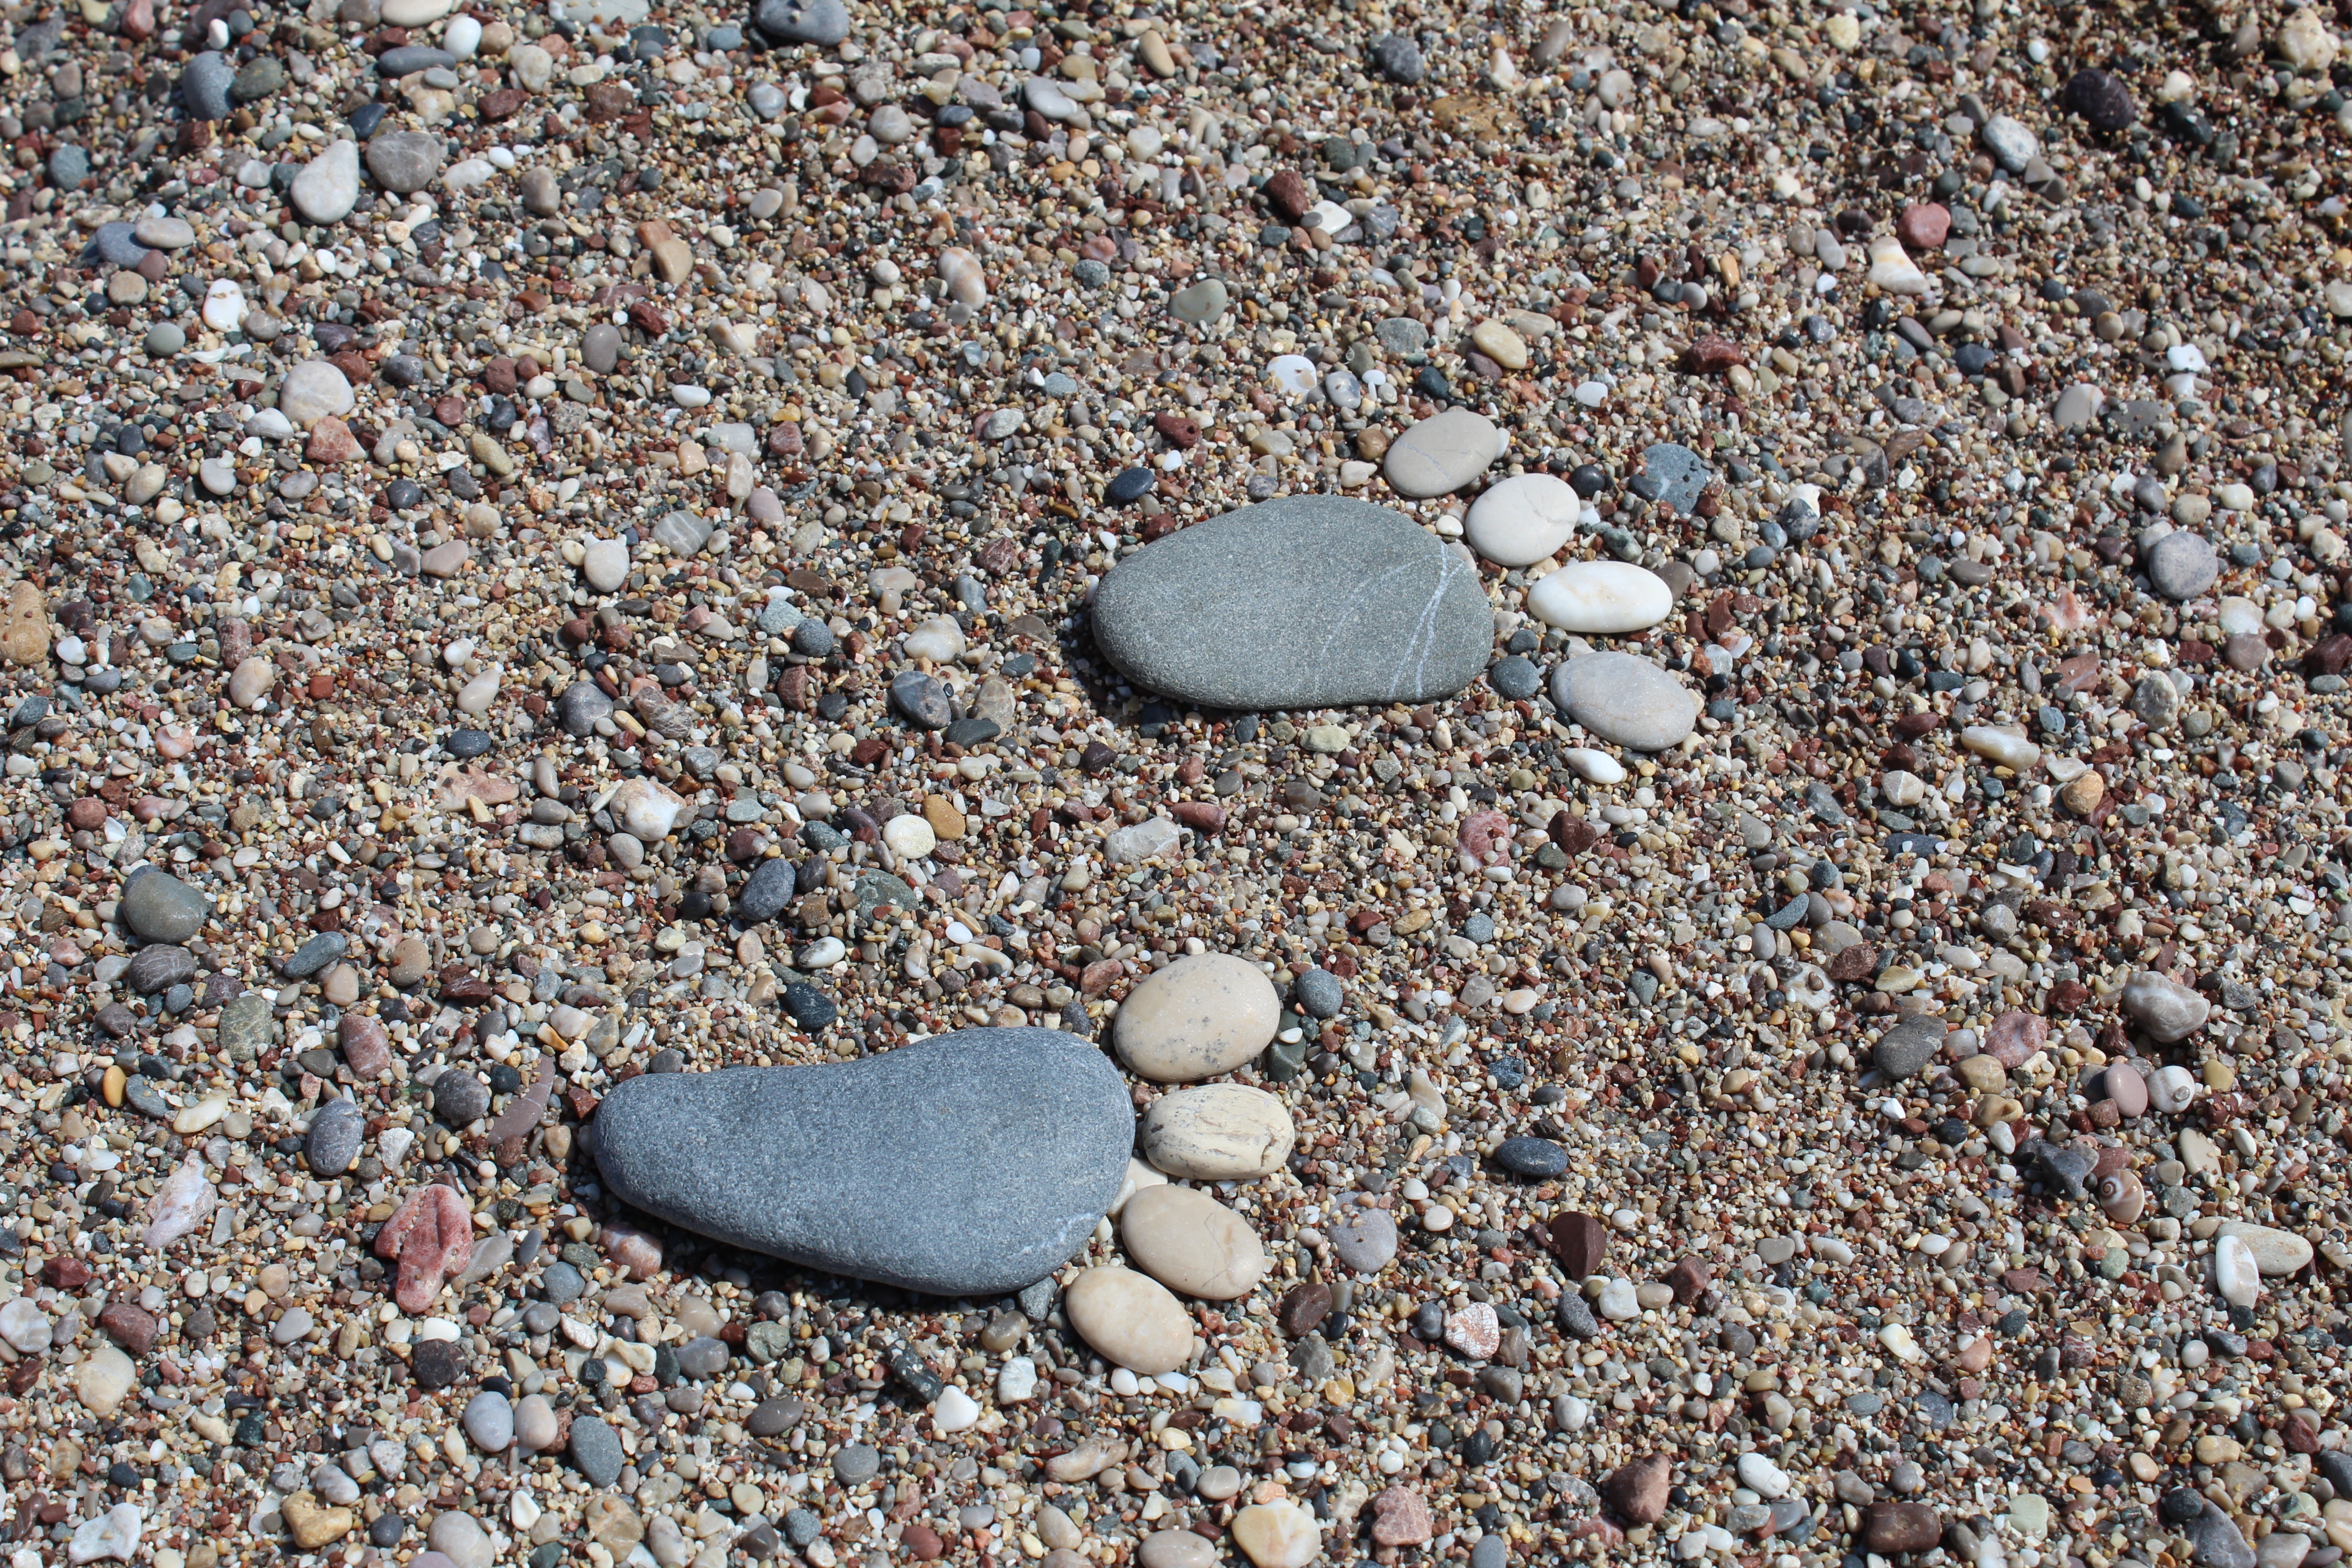
beach, sea, sand, rock, sun, summer, wildlife, pebble, soil, fauna, material, invertebrate, geology, gravel, pebbles